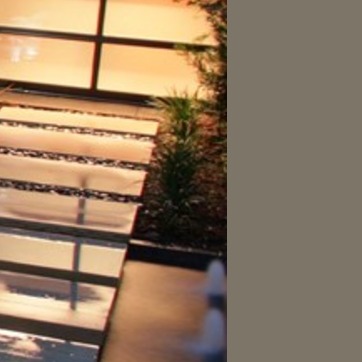
Material: foliage